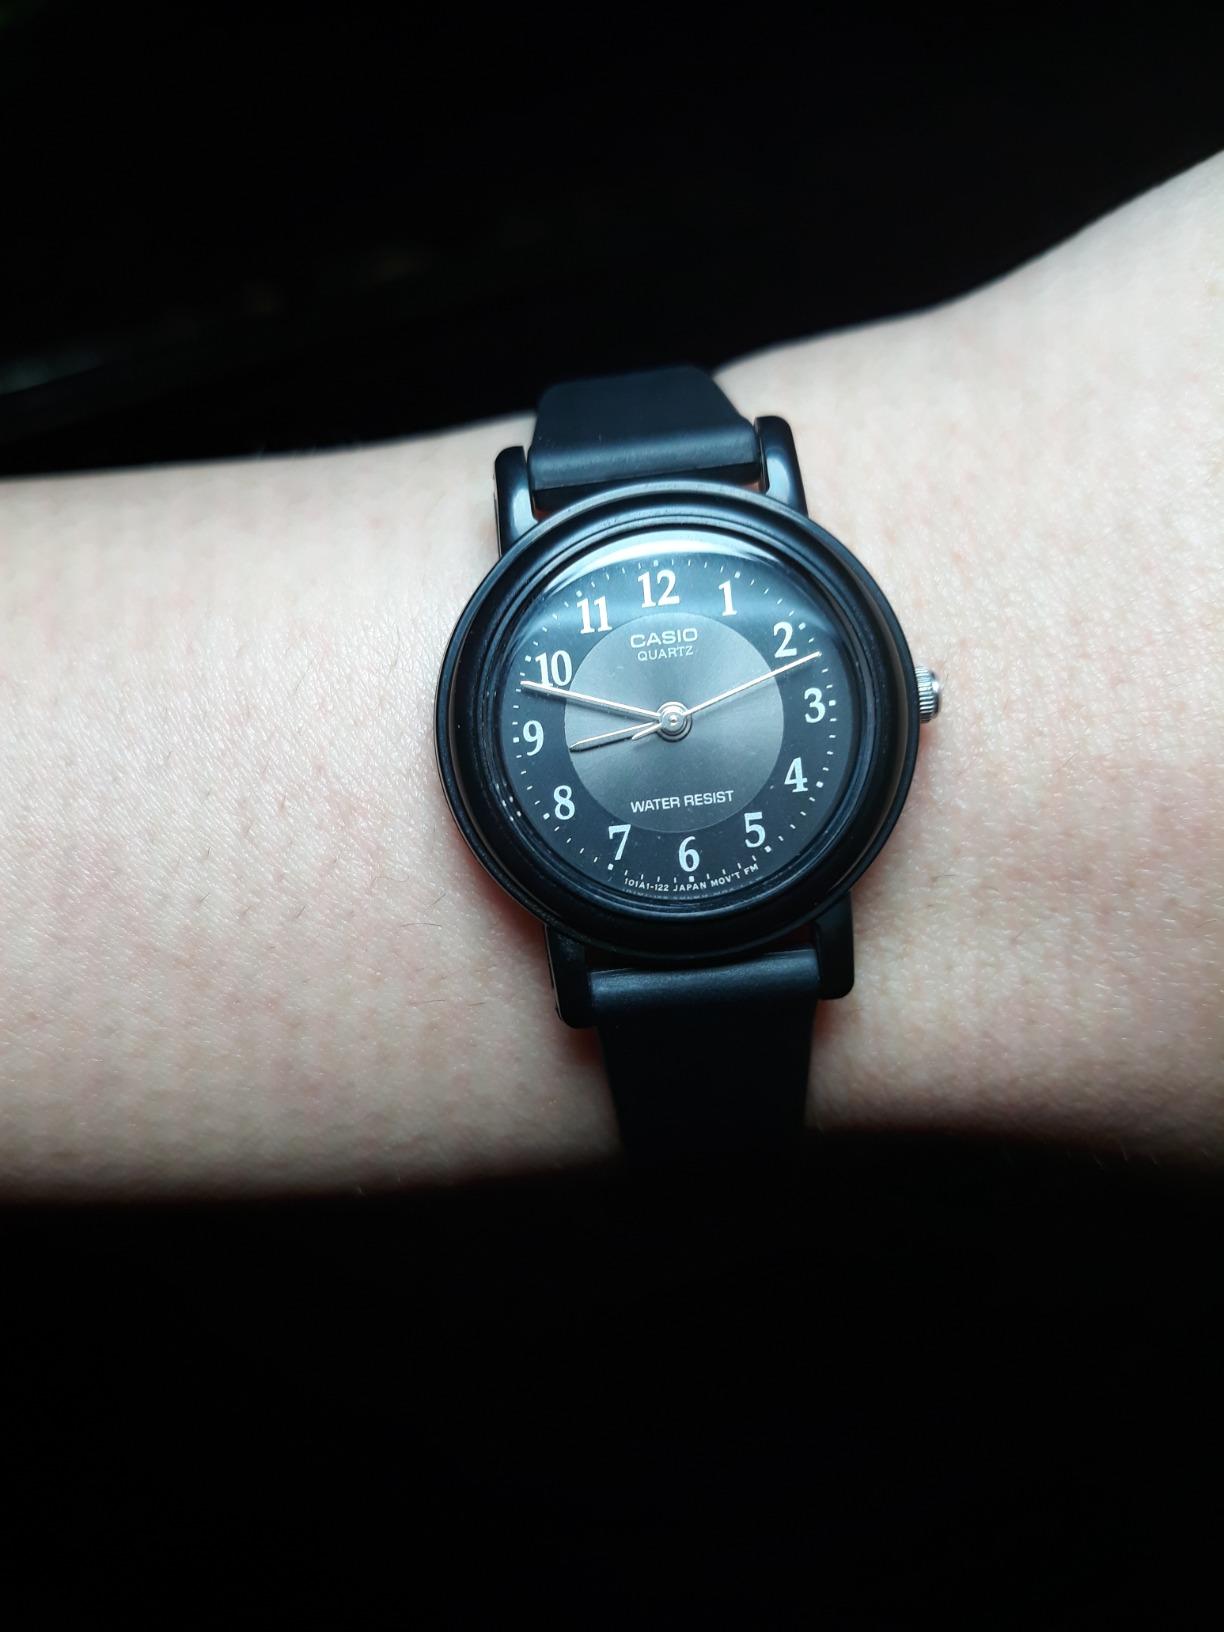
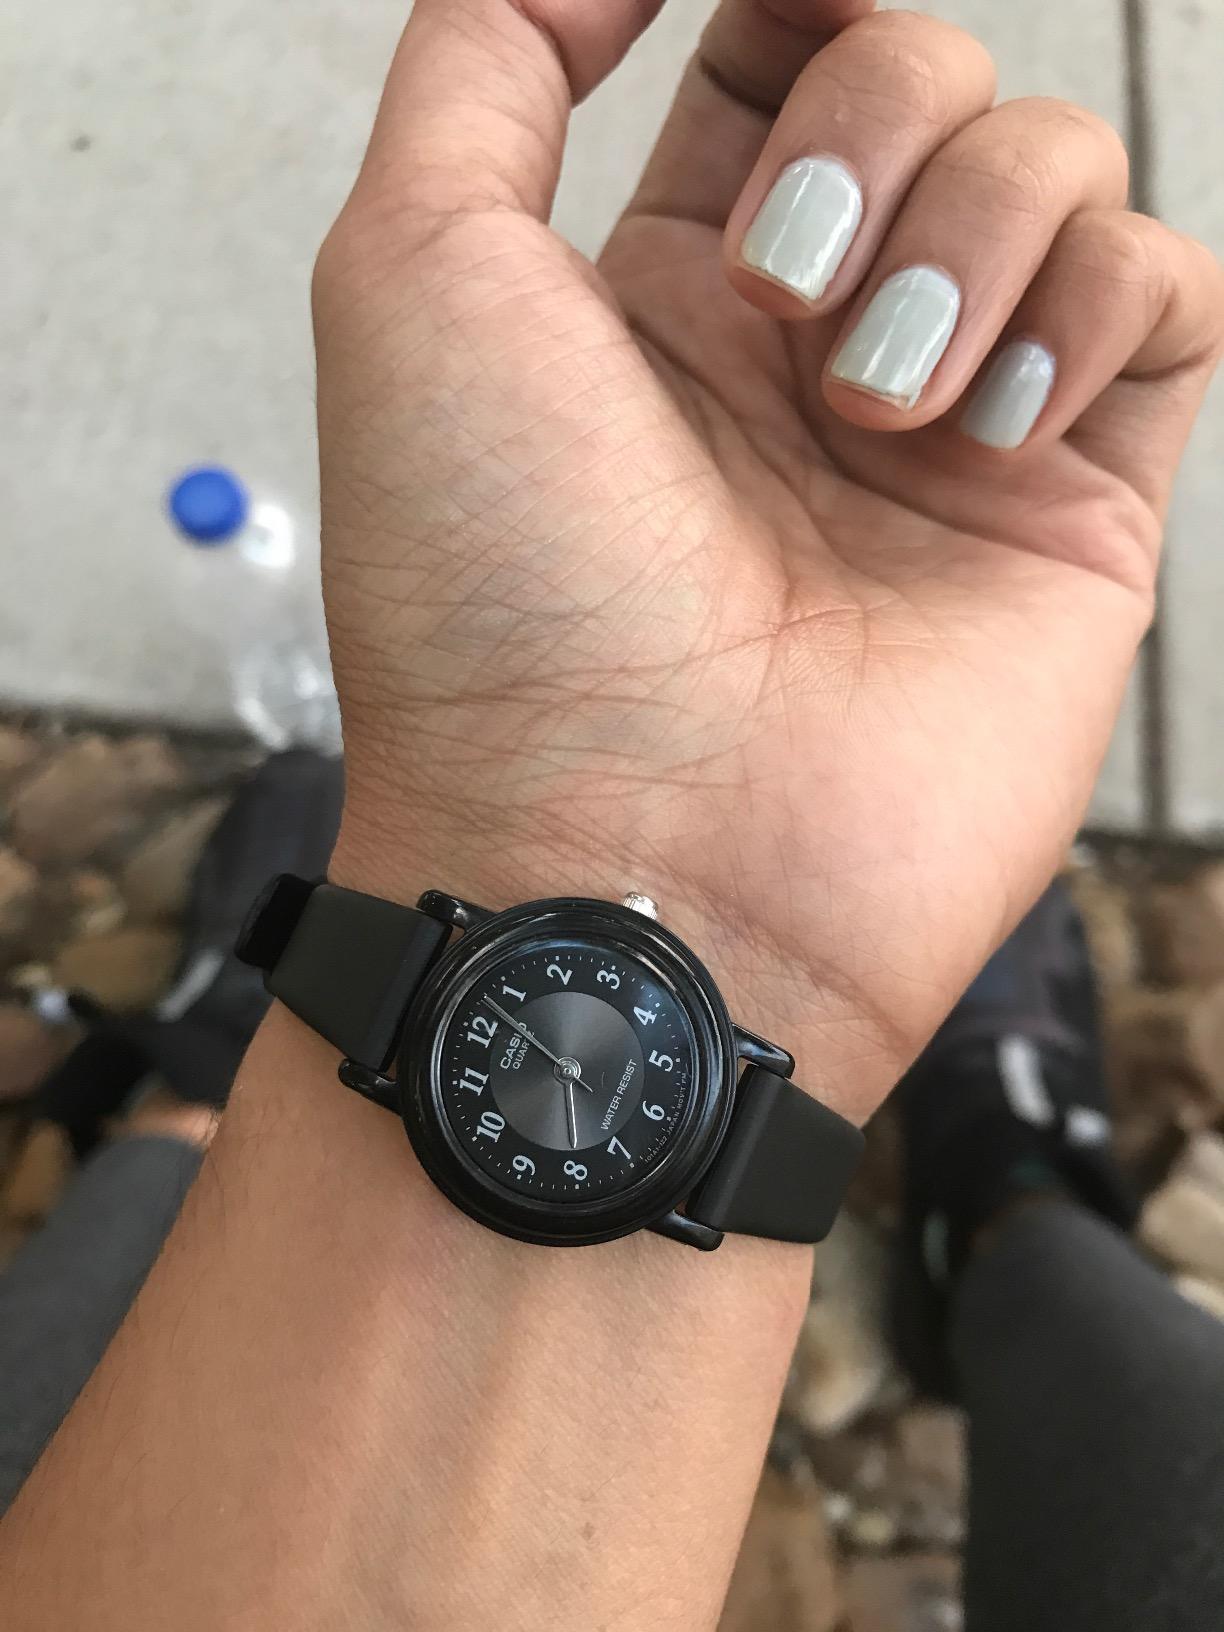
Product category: accessories_watch
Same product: yes